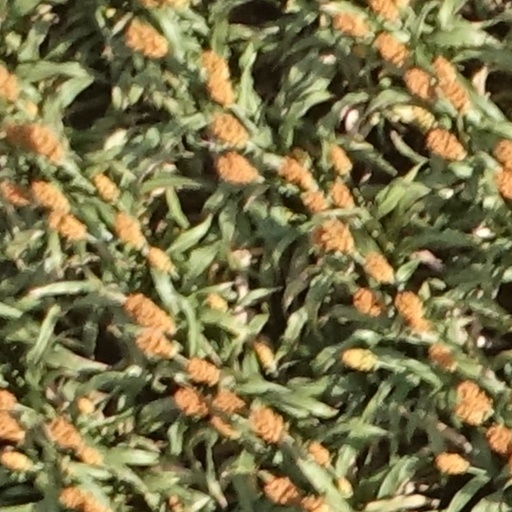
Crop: sorghum